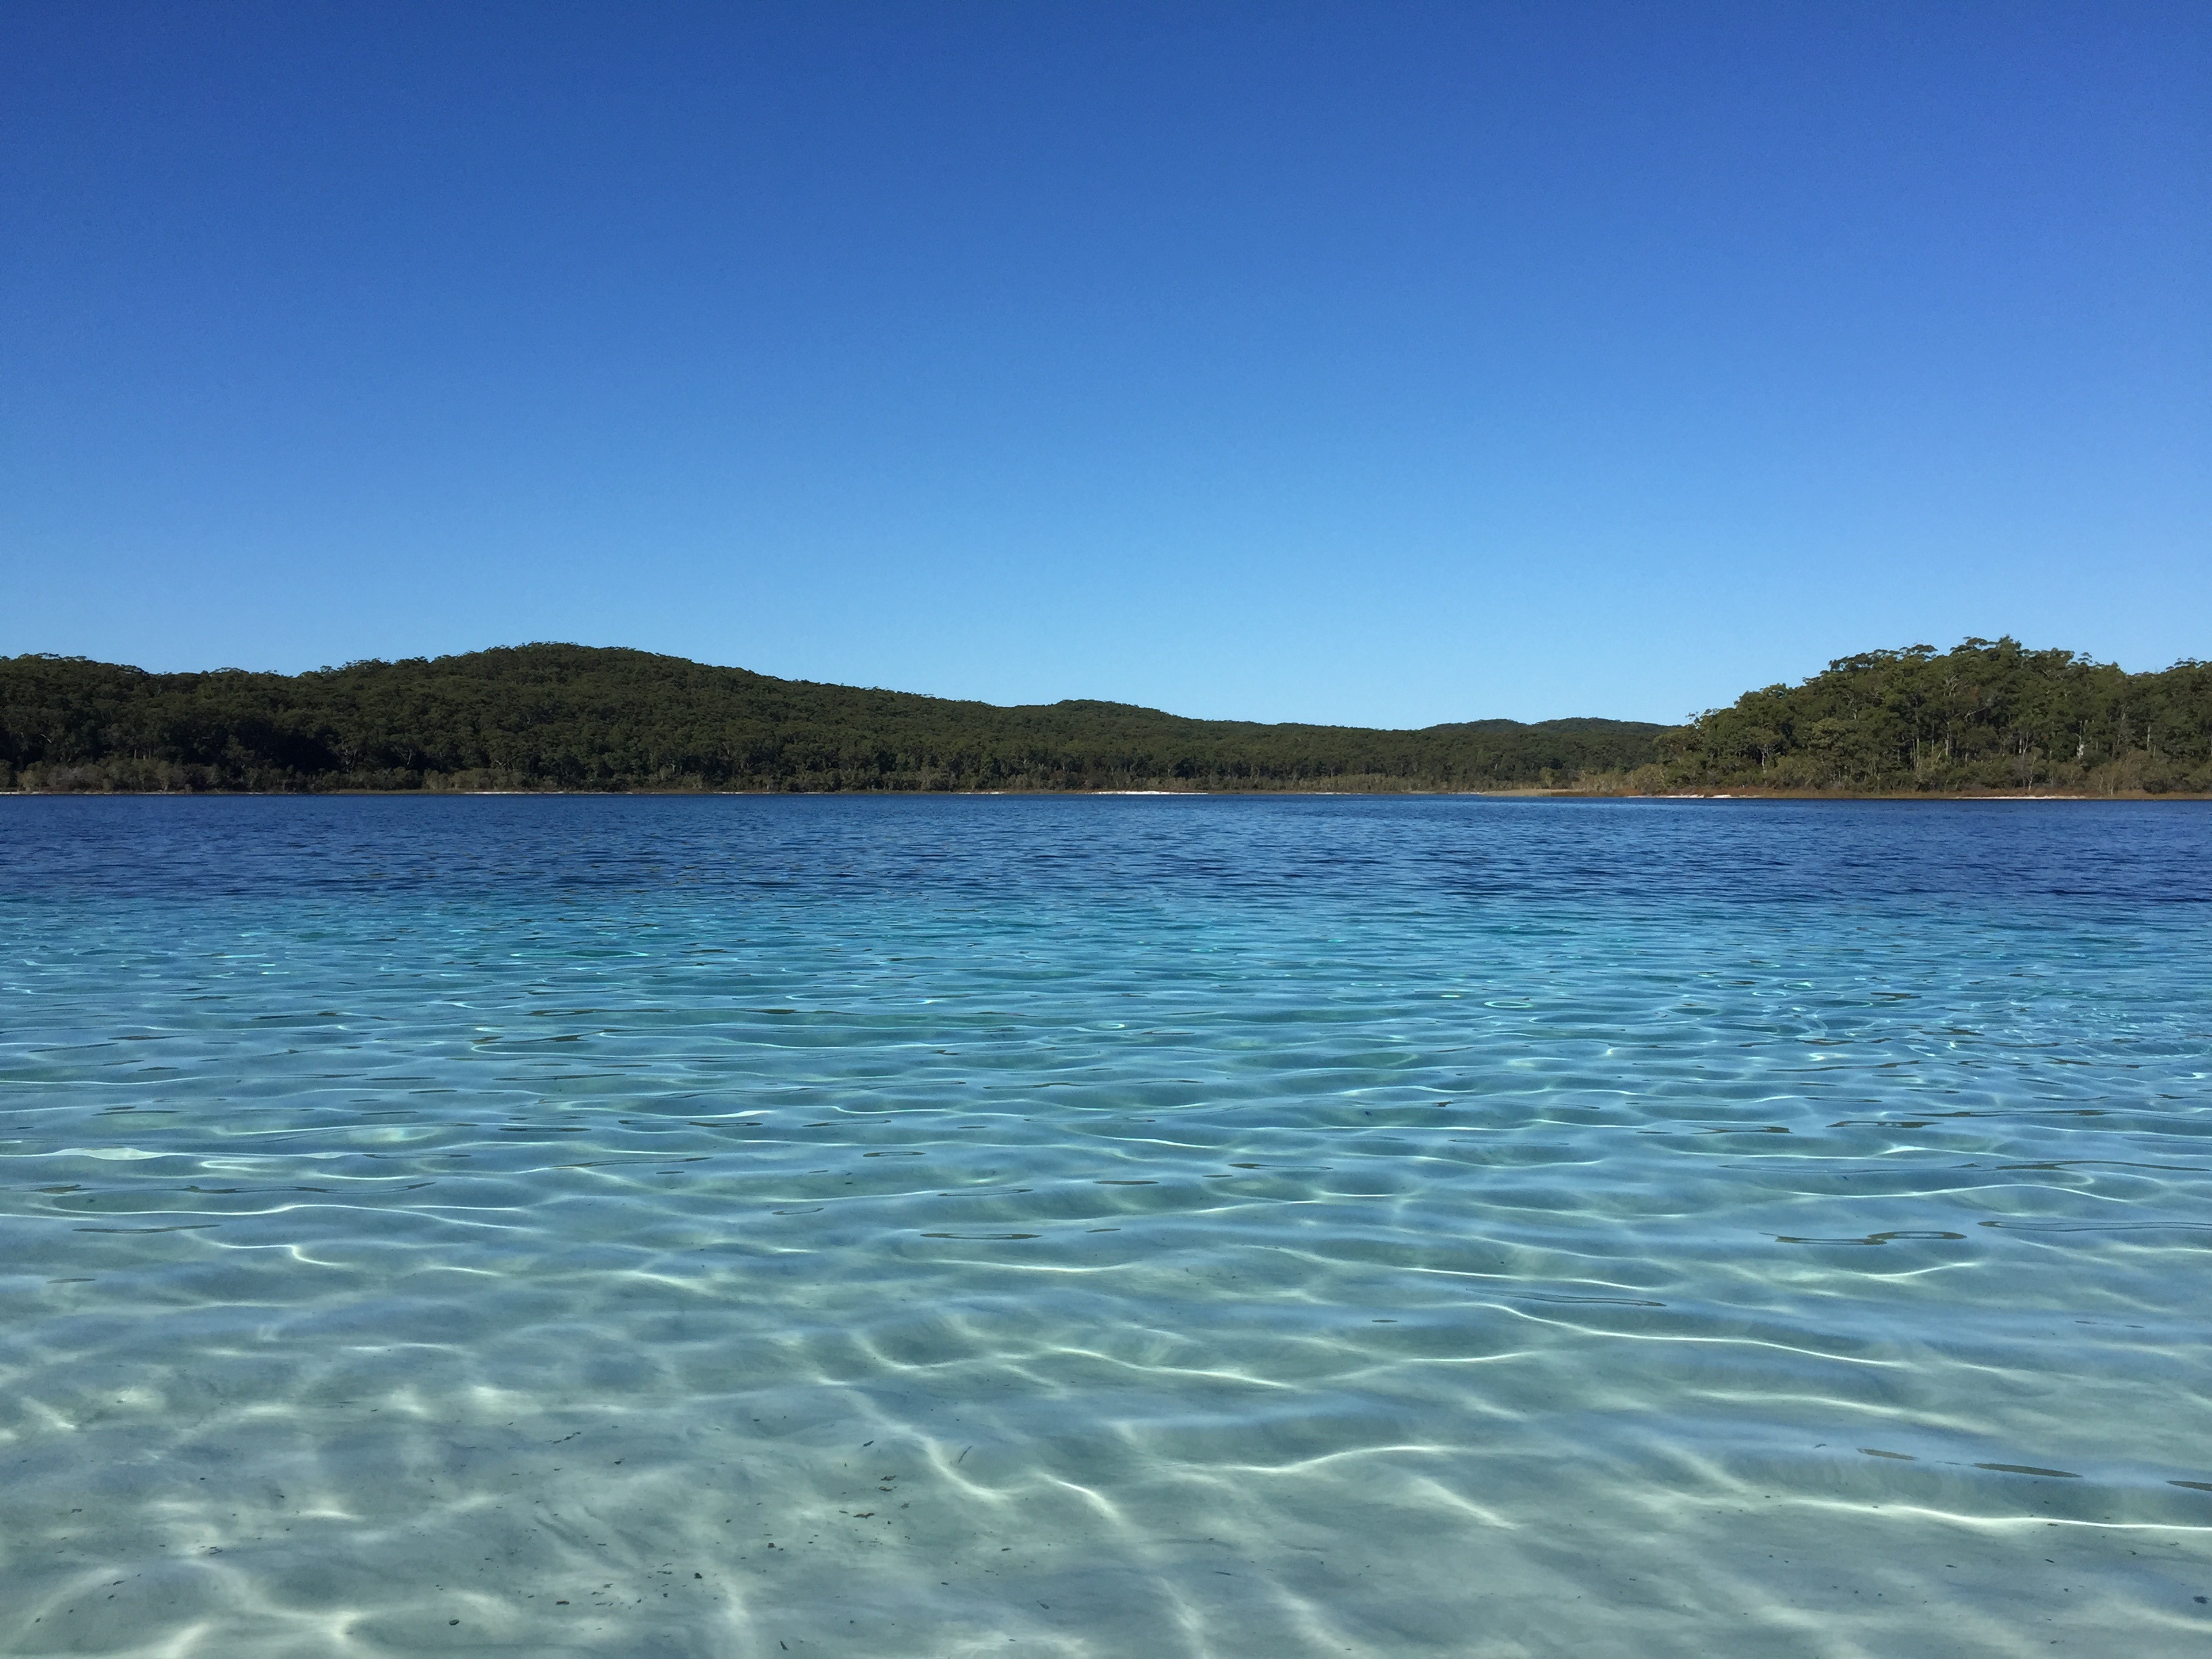
landscape, sea, water, shore, lake, inlet, lagoon, bay, reservoir, body of water, australia, loch, stell, fraser island